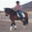
Label: horse